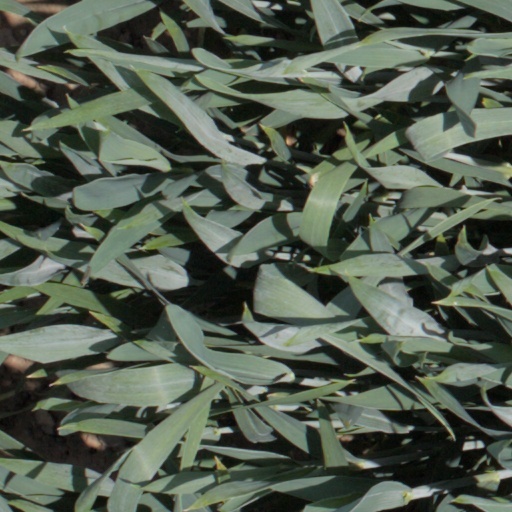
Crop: wheat